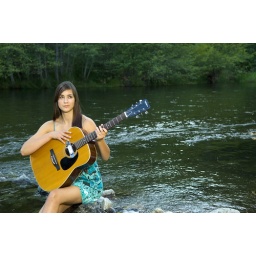
Young woman playing guitar by river in summer